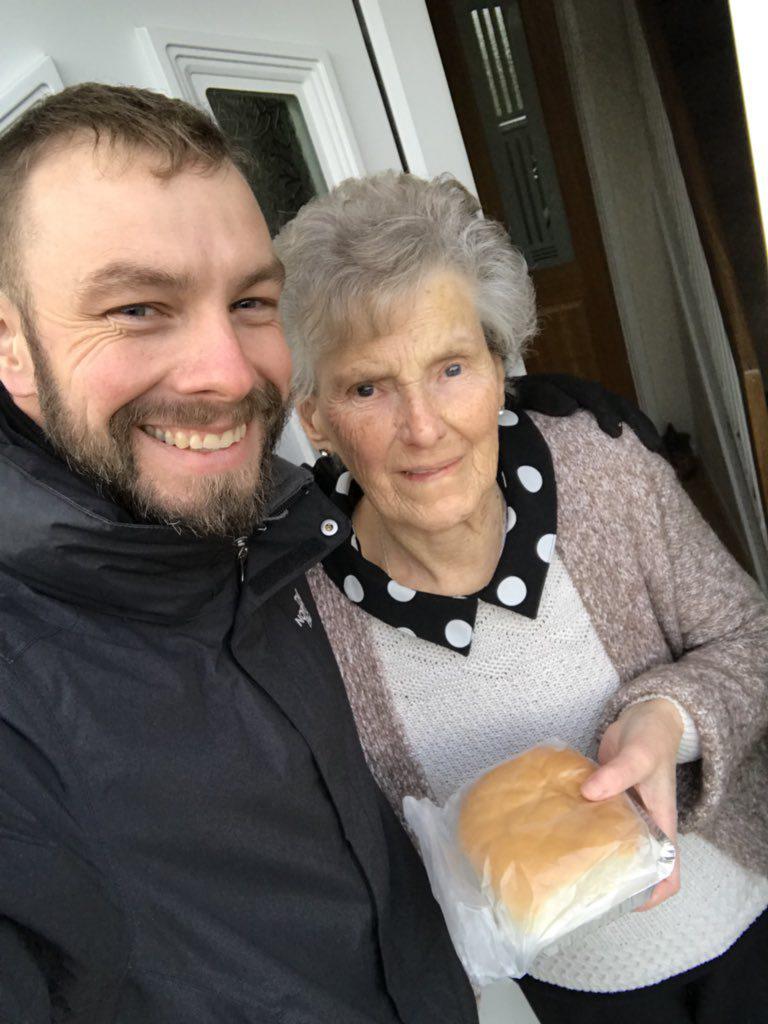
person delivers food to a resident
Relation: Subjective, Action